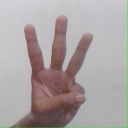
अक्षर: व